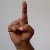
The image shows a hand gesture representing the letter 'D' in Indian Sign Language.